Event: Nepal Earthquake
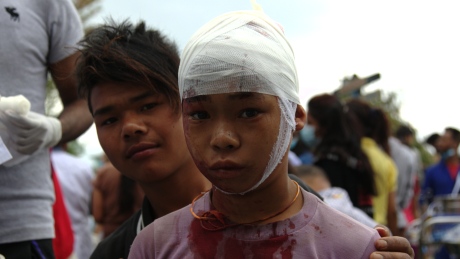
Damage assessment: no_damage